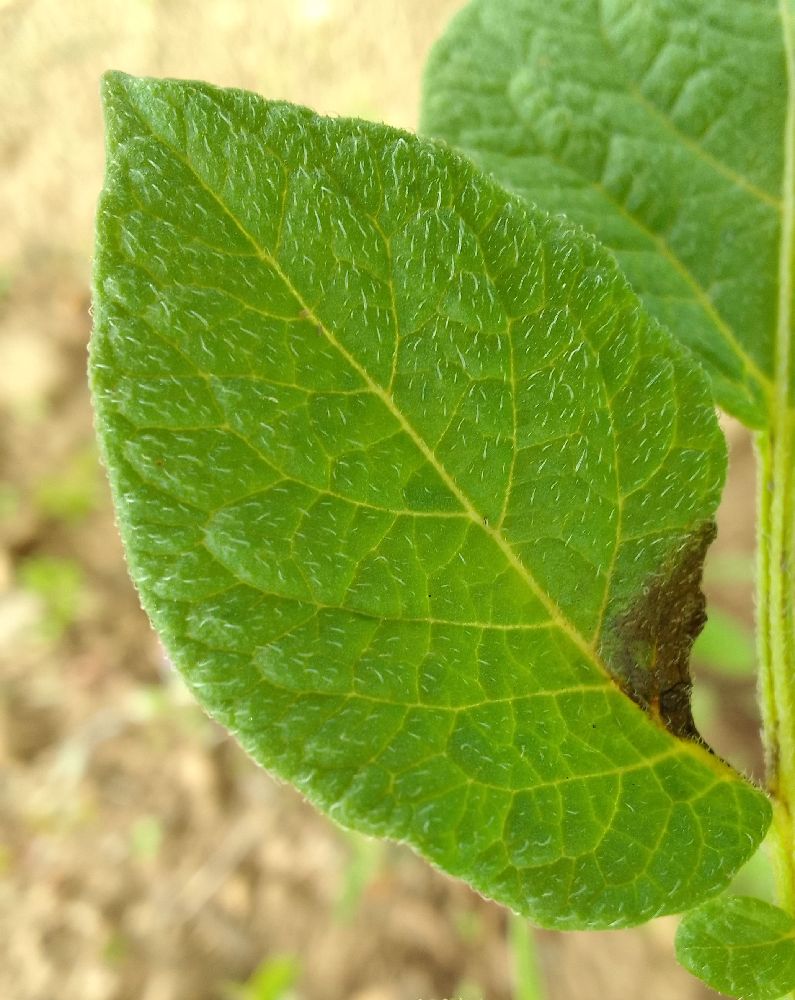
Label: Late blight